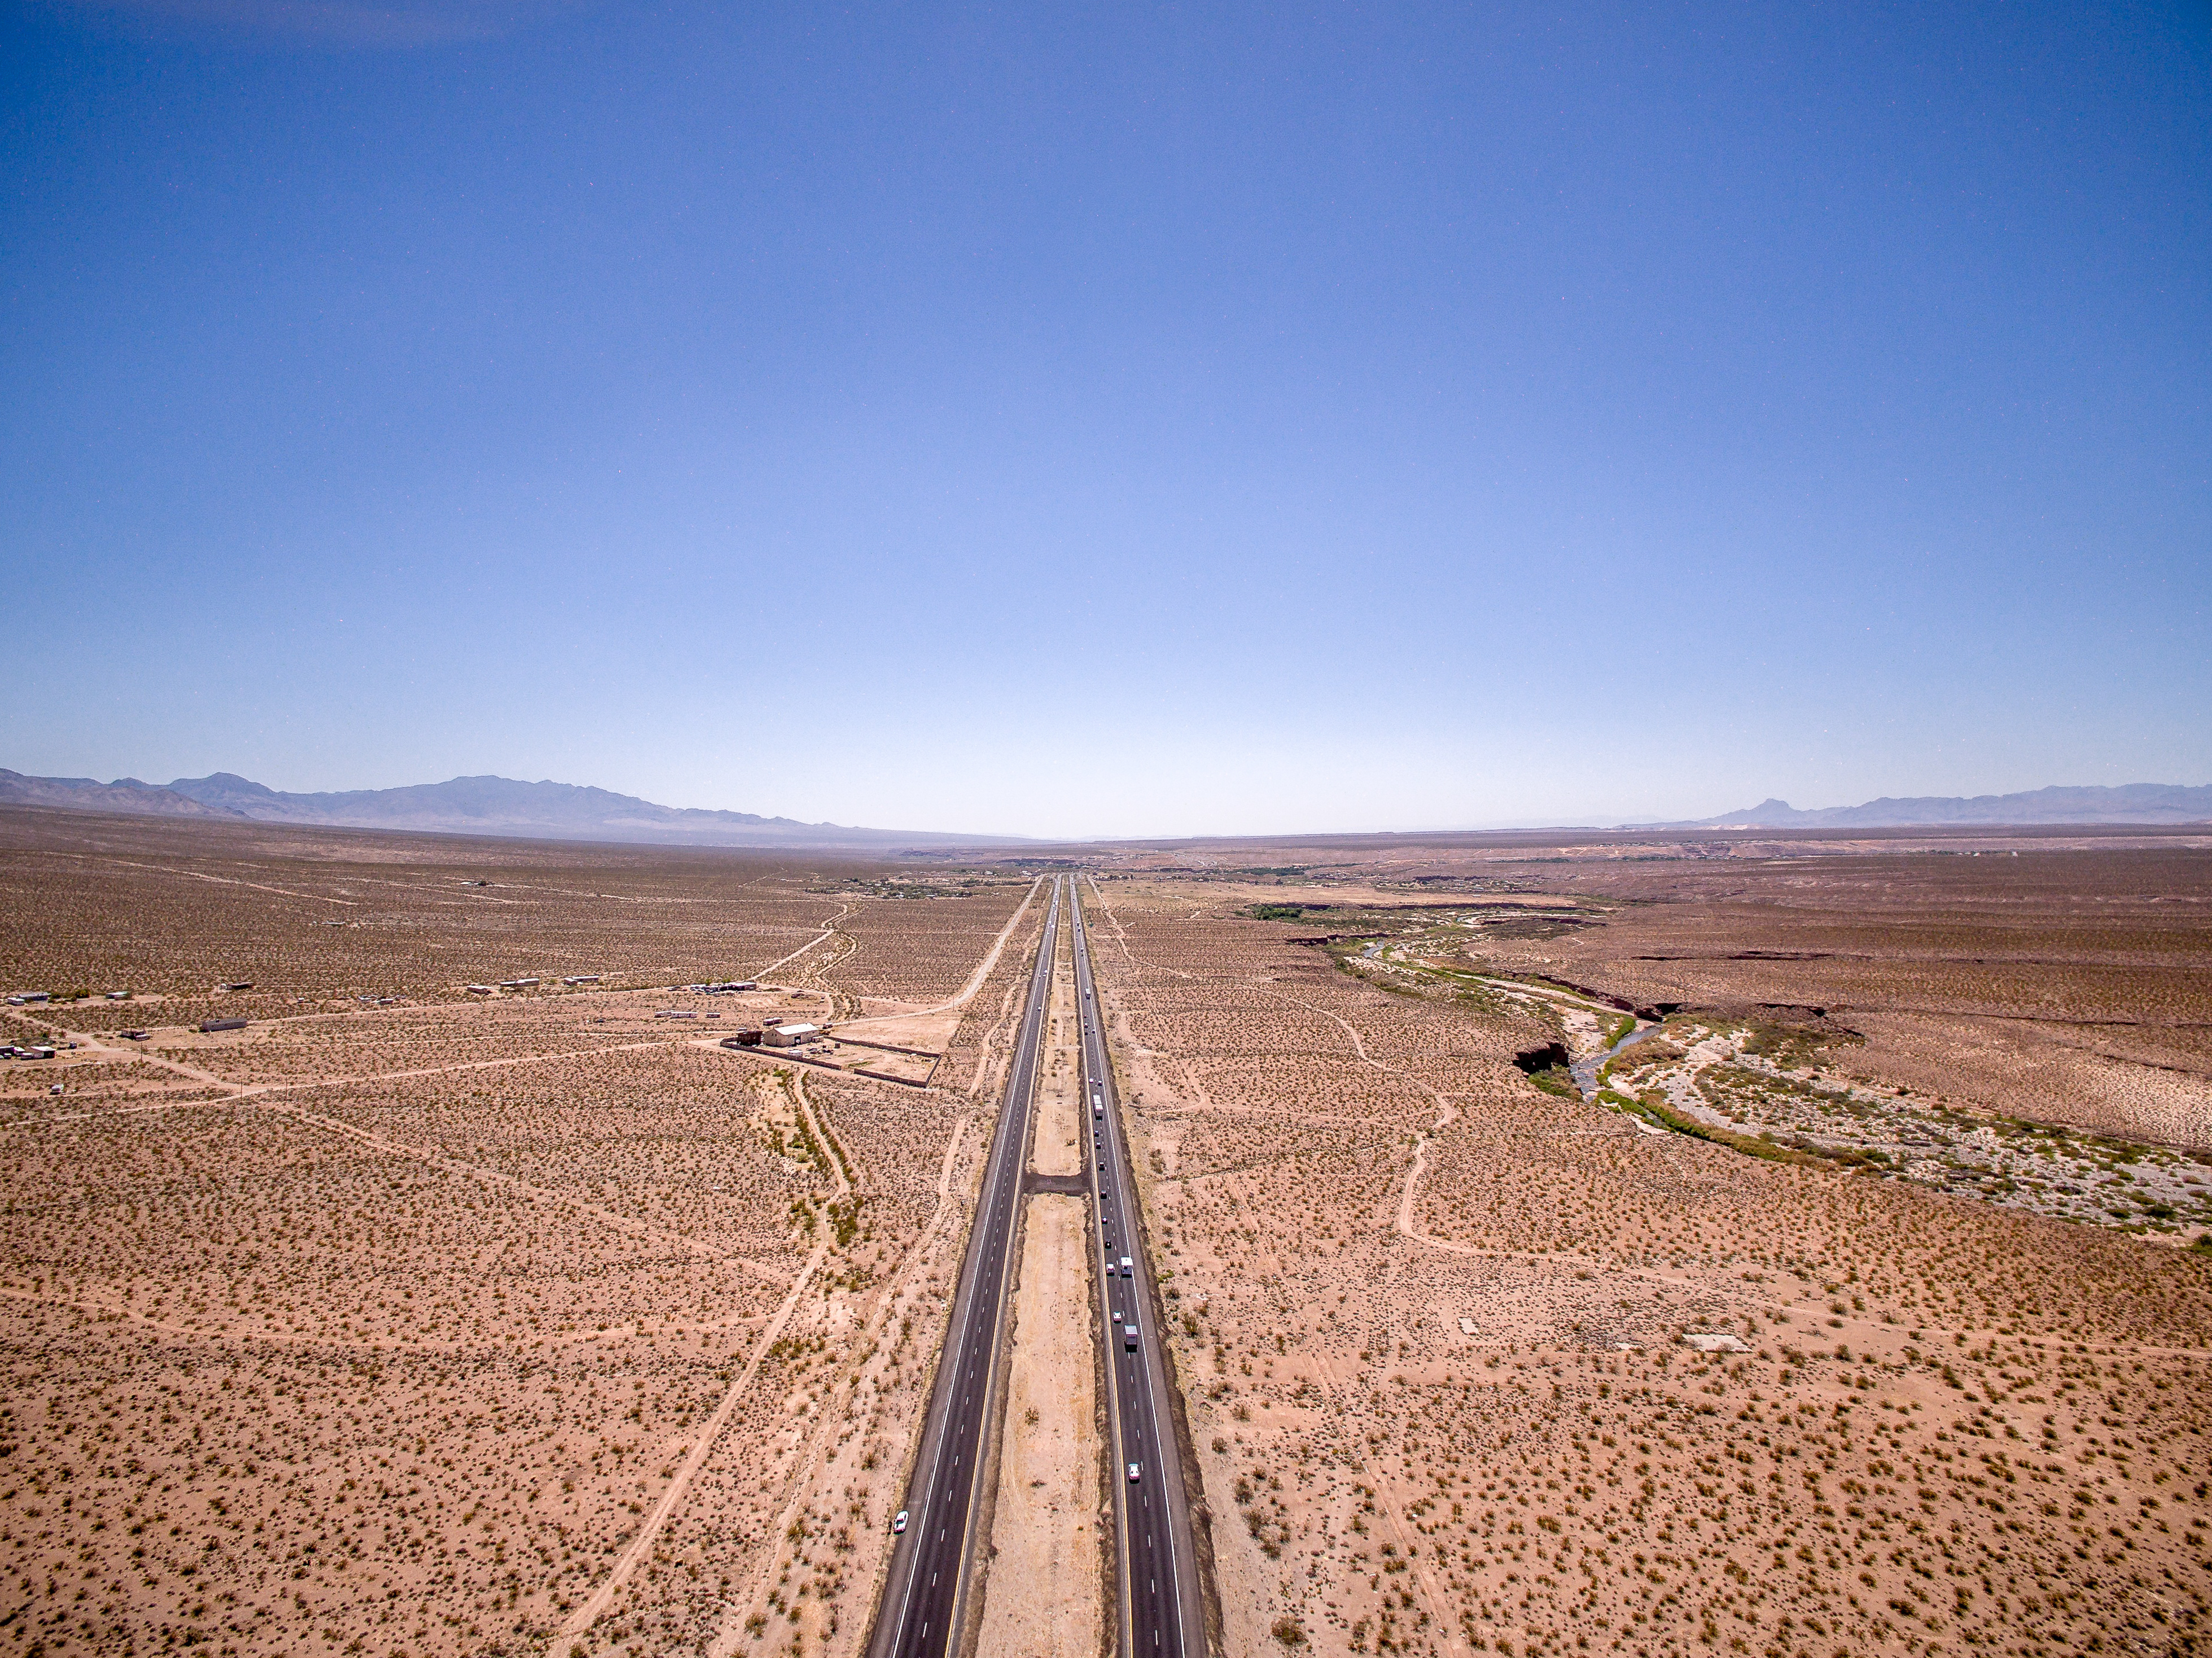
landscape, sand, horizon, mountain, road, field, prairie, hill, desert, highway, valley, dirt road, vast, soil, agriculture, plain, long, grassland, plateau, sahara, steppe, rural area, landform, open sky, natural environment, aeolian landform, grass family